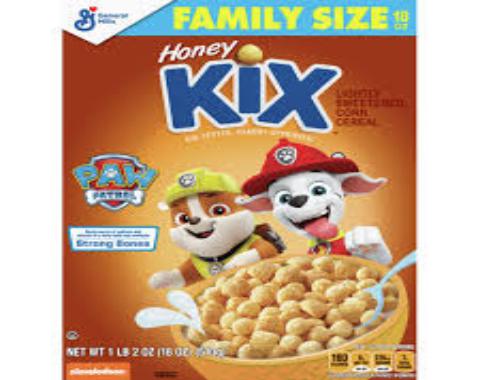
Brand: Berry Berry Kix
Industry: Food